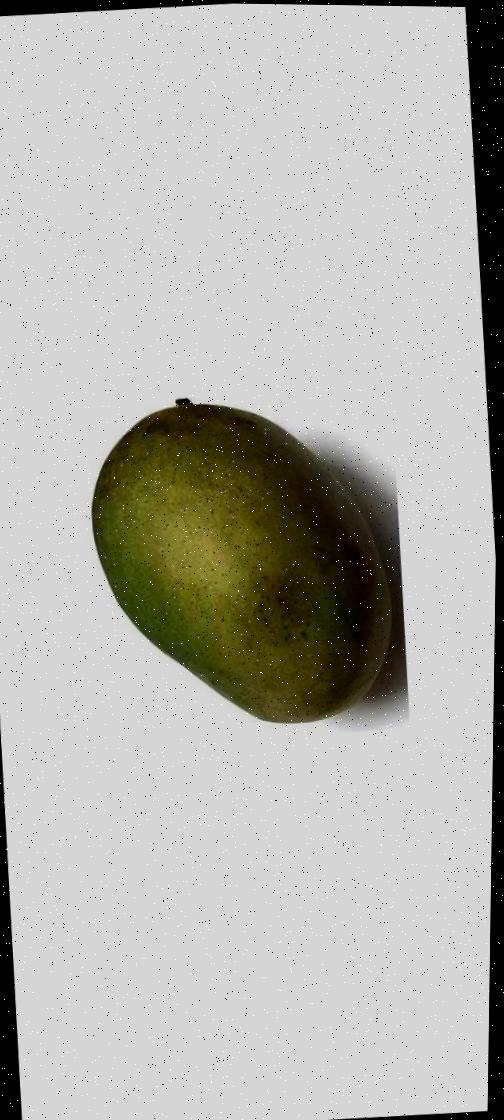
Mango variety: Fazli Shurmai